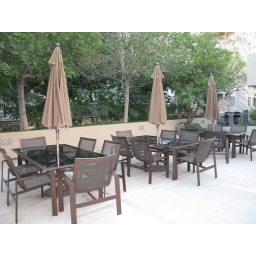
2 bed 2 bath home in Downtown Los Anagles for 375,000